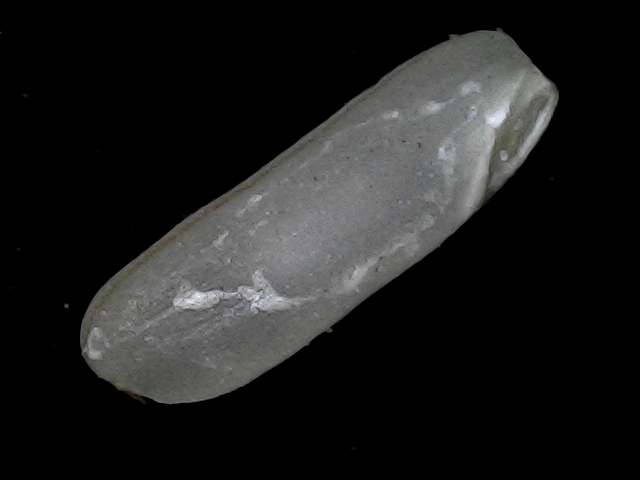
Rice variety: BD75